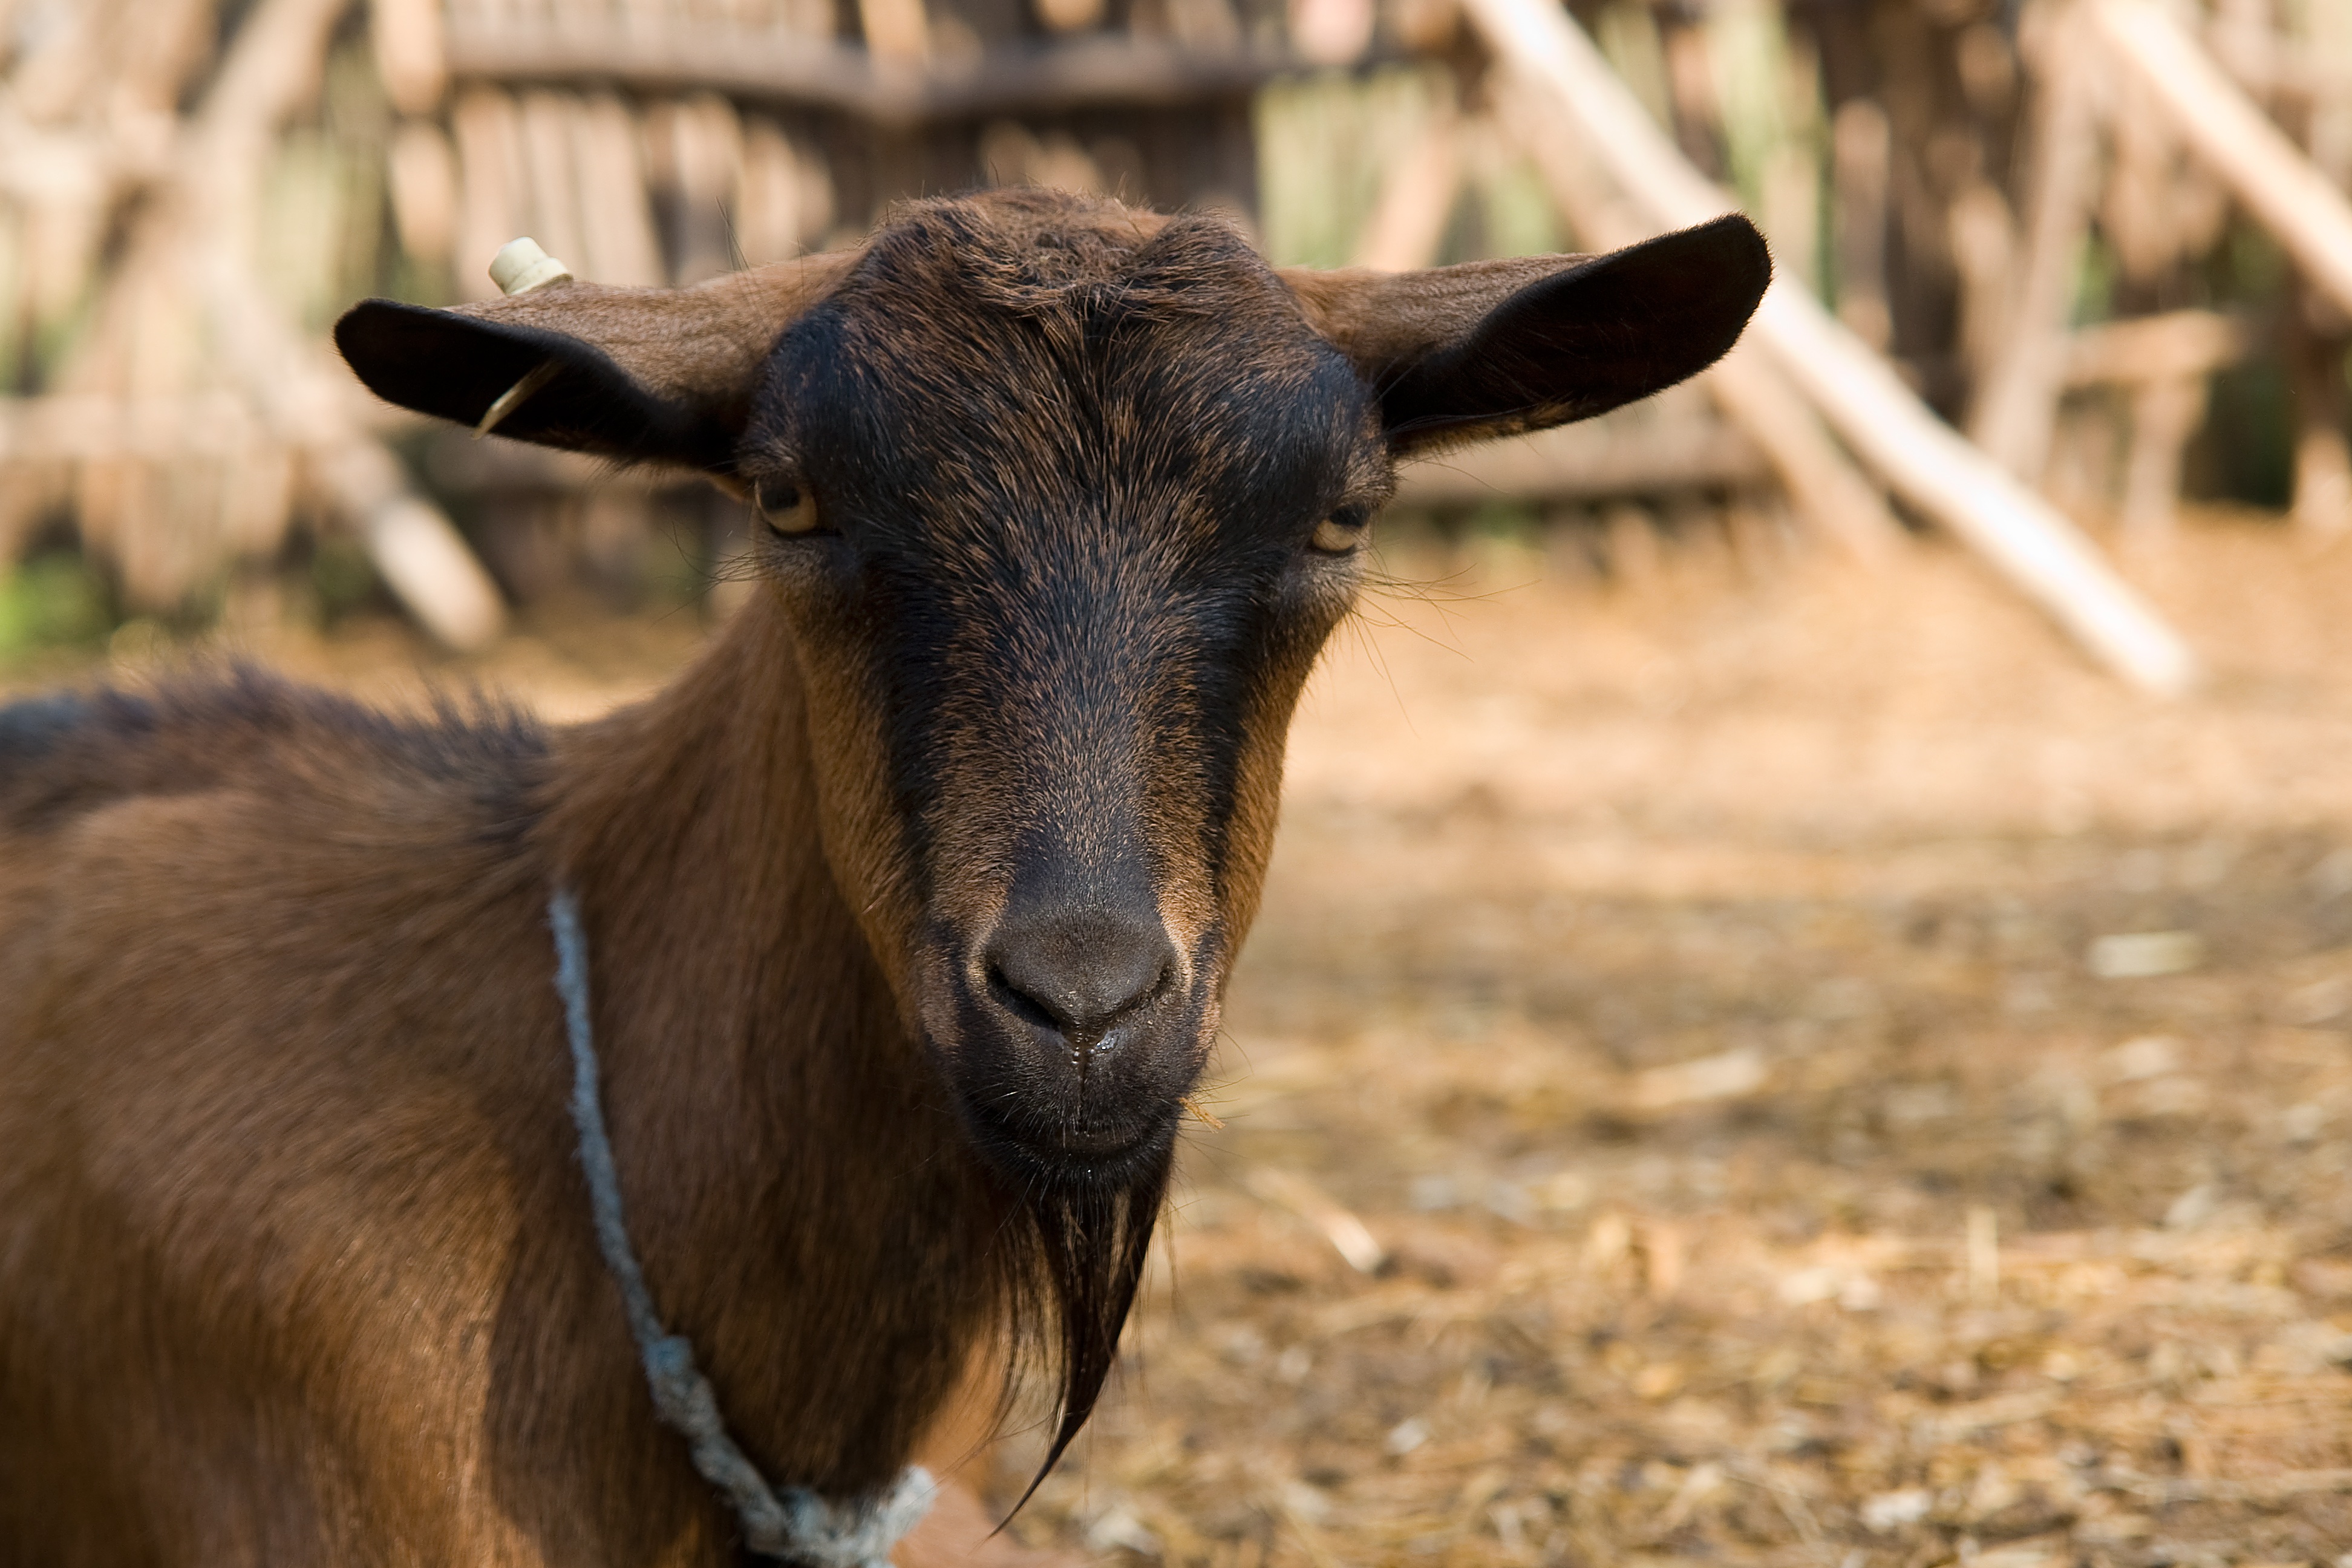
nature, fence, farm, animal, summer, village, wildlife, goat, horn, portrait, pasture, brown, mammal, fauna, life, goats, head, look, vertebrate, cattle like mammal, cow goat family